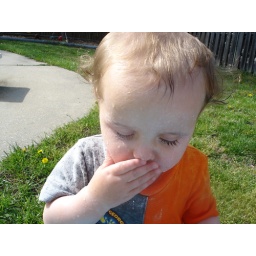
He put his face in the water table